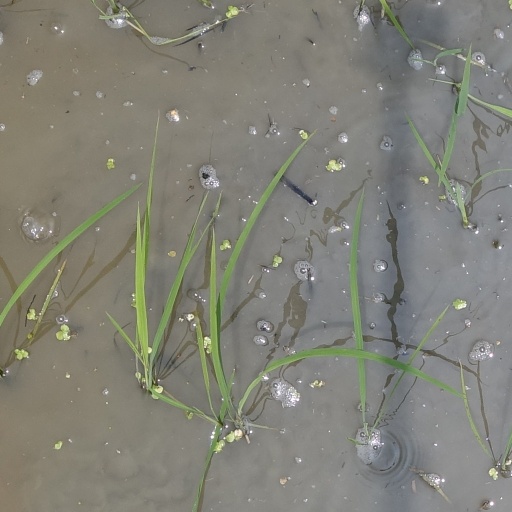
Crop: rice